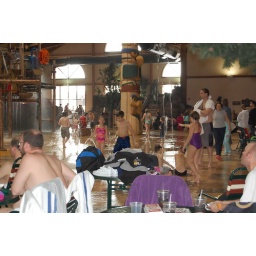
water fountains in the ground